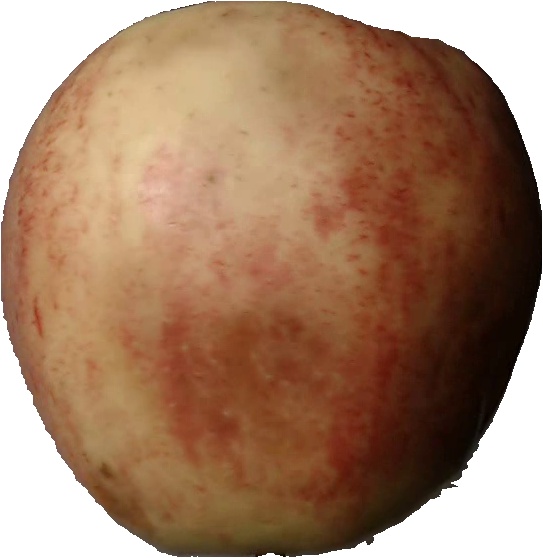
Label: apple_red_3